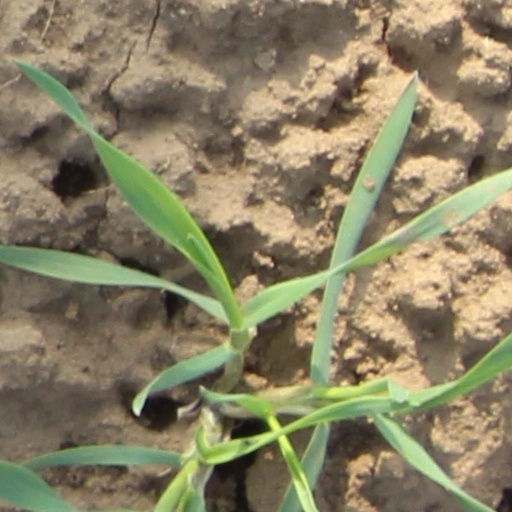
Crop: wheat